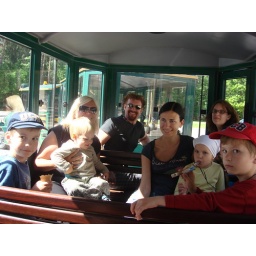
by train into the forest